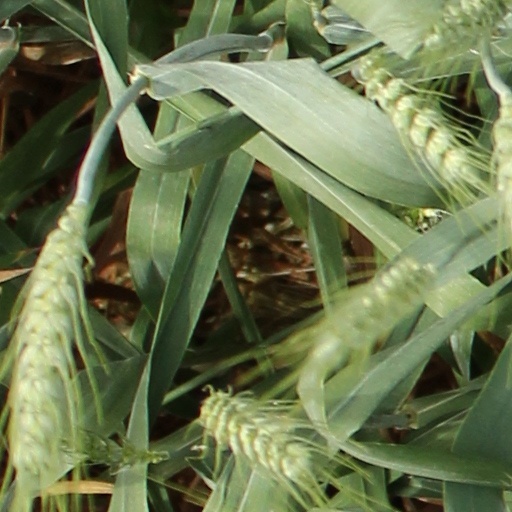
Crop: wheat